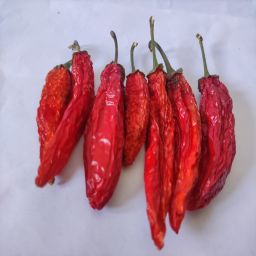
Crop: New Mexico Green Chile
Quality: Dried